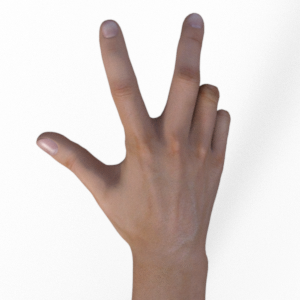
Label: scissors